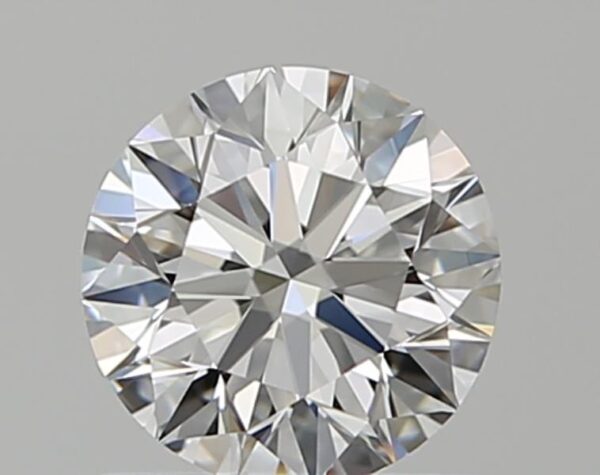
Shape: round
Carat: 0.7
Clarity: VS1
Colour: F
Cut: EX
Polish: EX
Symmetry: EX
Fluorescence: N
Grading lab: GIA
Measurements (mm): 5.62 x 5.66 x 3.53